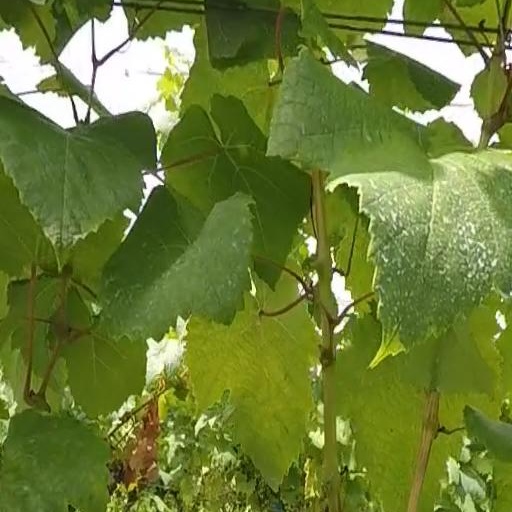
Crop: grape